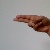
The image shows a hand gesture representing the letter 'H' in Indian Sign Language.